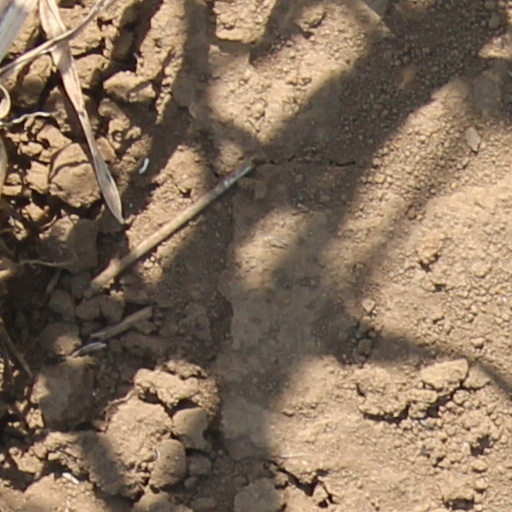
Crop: wheat